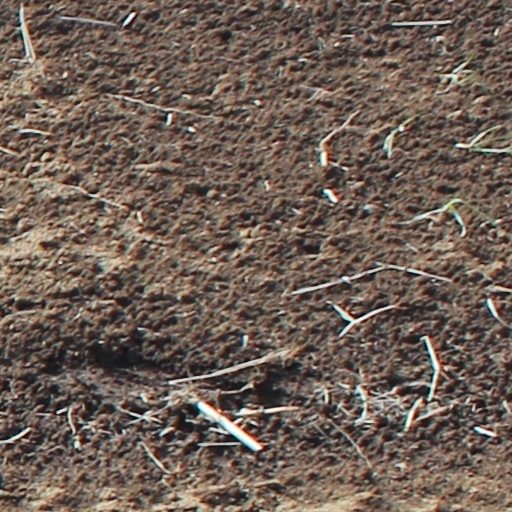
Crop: wheat